Ocean County, New Jersey

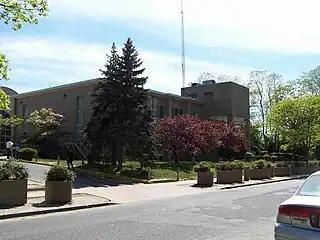
Beth Medrash Govoha in Lakewood is the world's largest yeshiva outside of Israel.

New Jersey's largest suburban school district, Toms River Regional Schools, is located in Ocean County. Toms River is also home to the county's only Roman Catholic high school, Monsignor Donovan High School, operated by the Roman Catholic Diocese of Trenton, which also has six elementary schools located in the county.